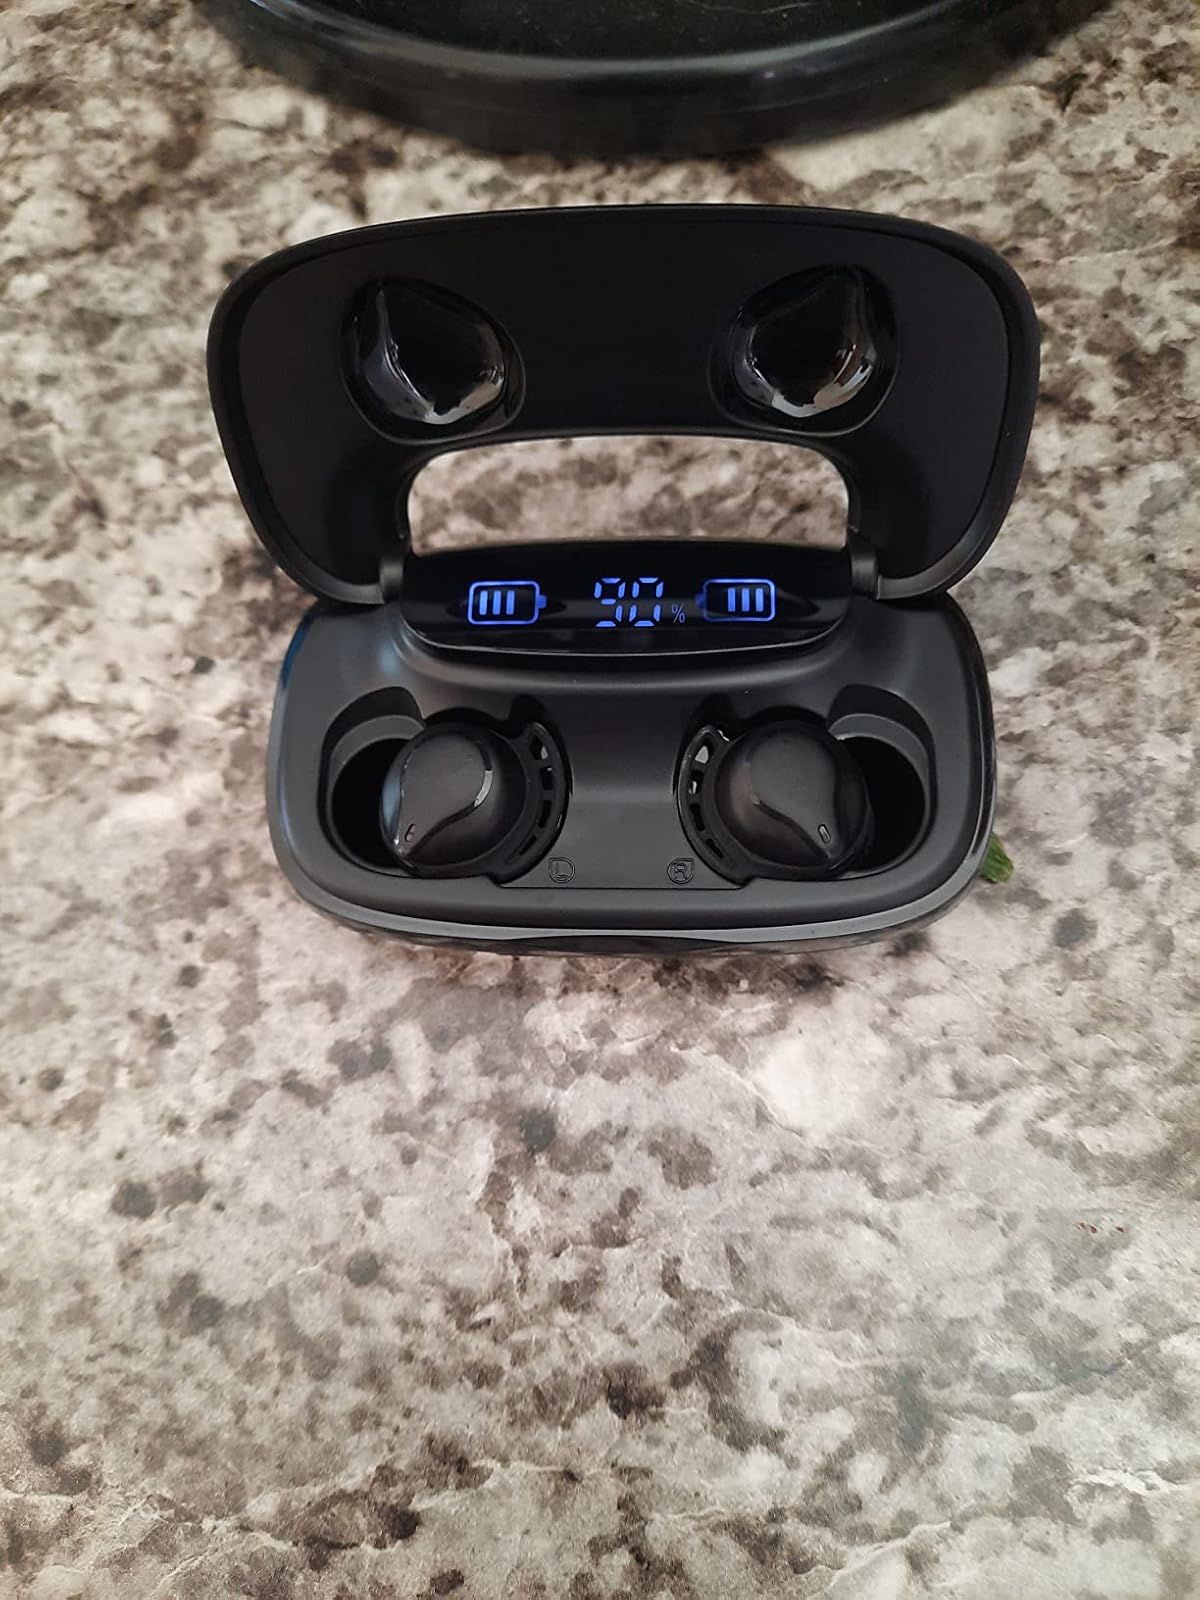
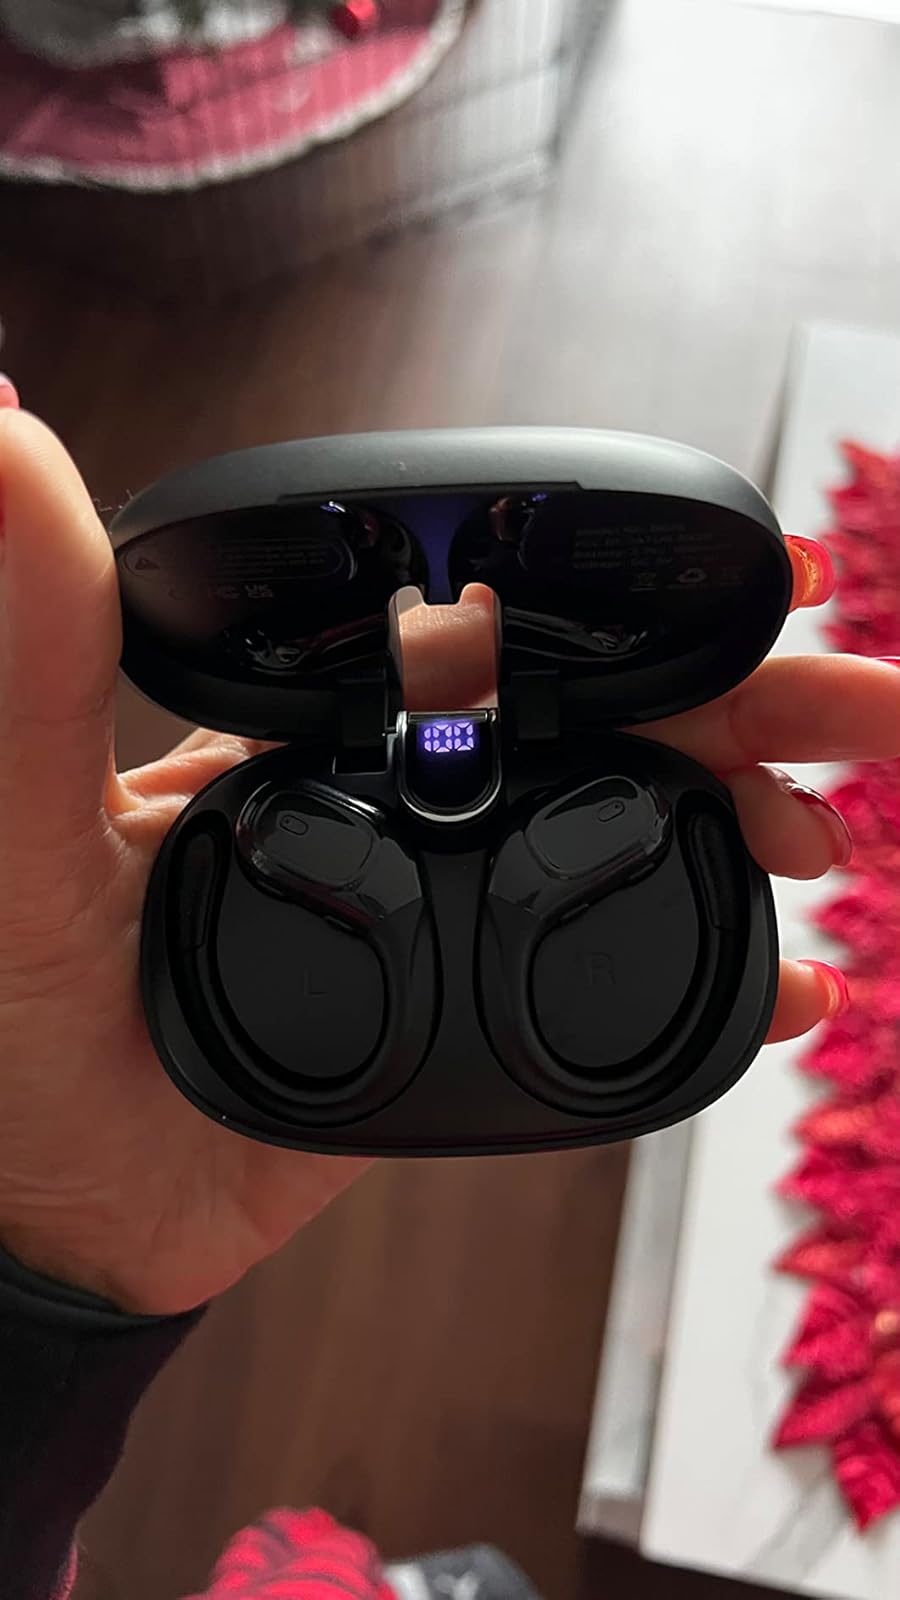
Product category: earbuds
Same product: no